StorageTek

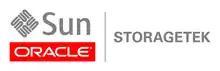
Logo for Oracle StorageTek products used after Oracle acquisition

On January 27, 2010, Sun was acquired by Oracle Corporation for US$7.4 billion. The StorageTek product line was renamed "Oracle StorageTek".